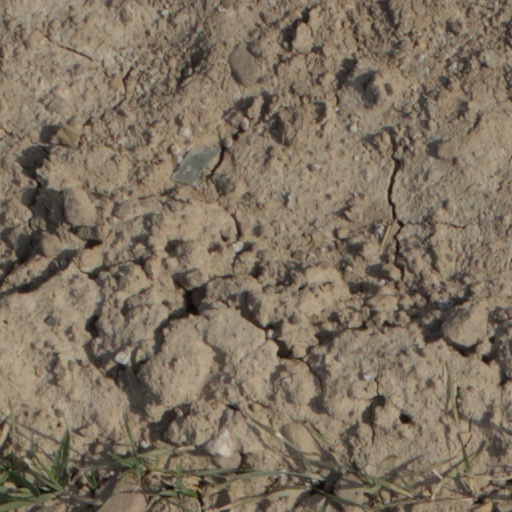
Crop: wheat